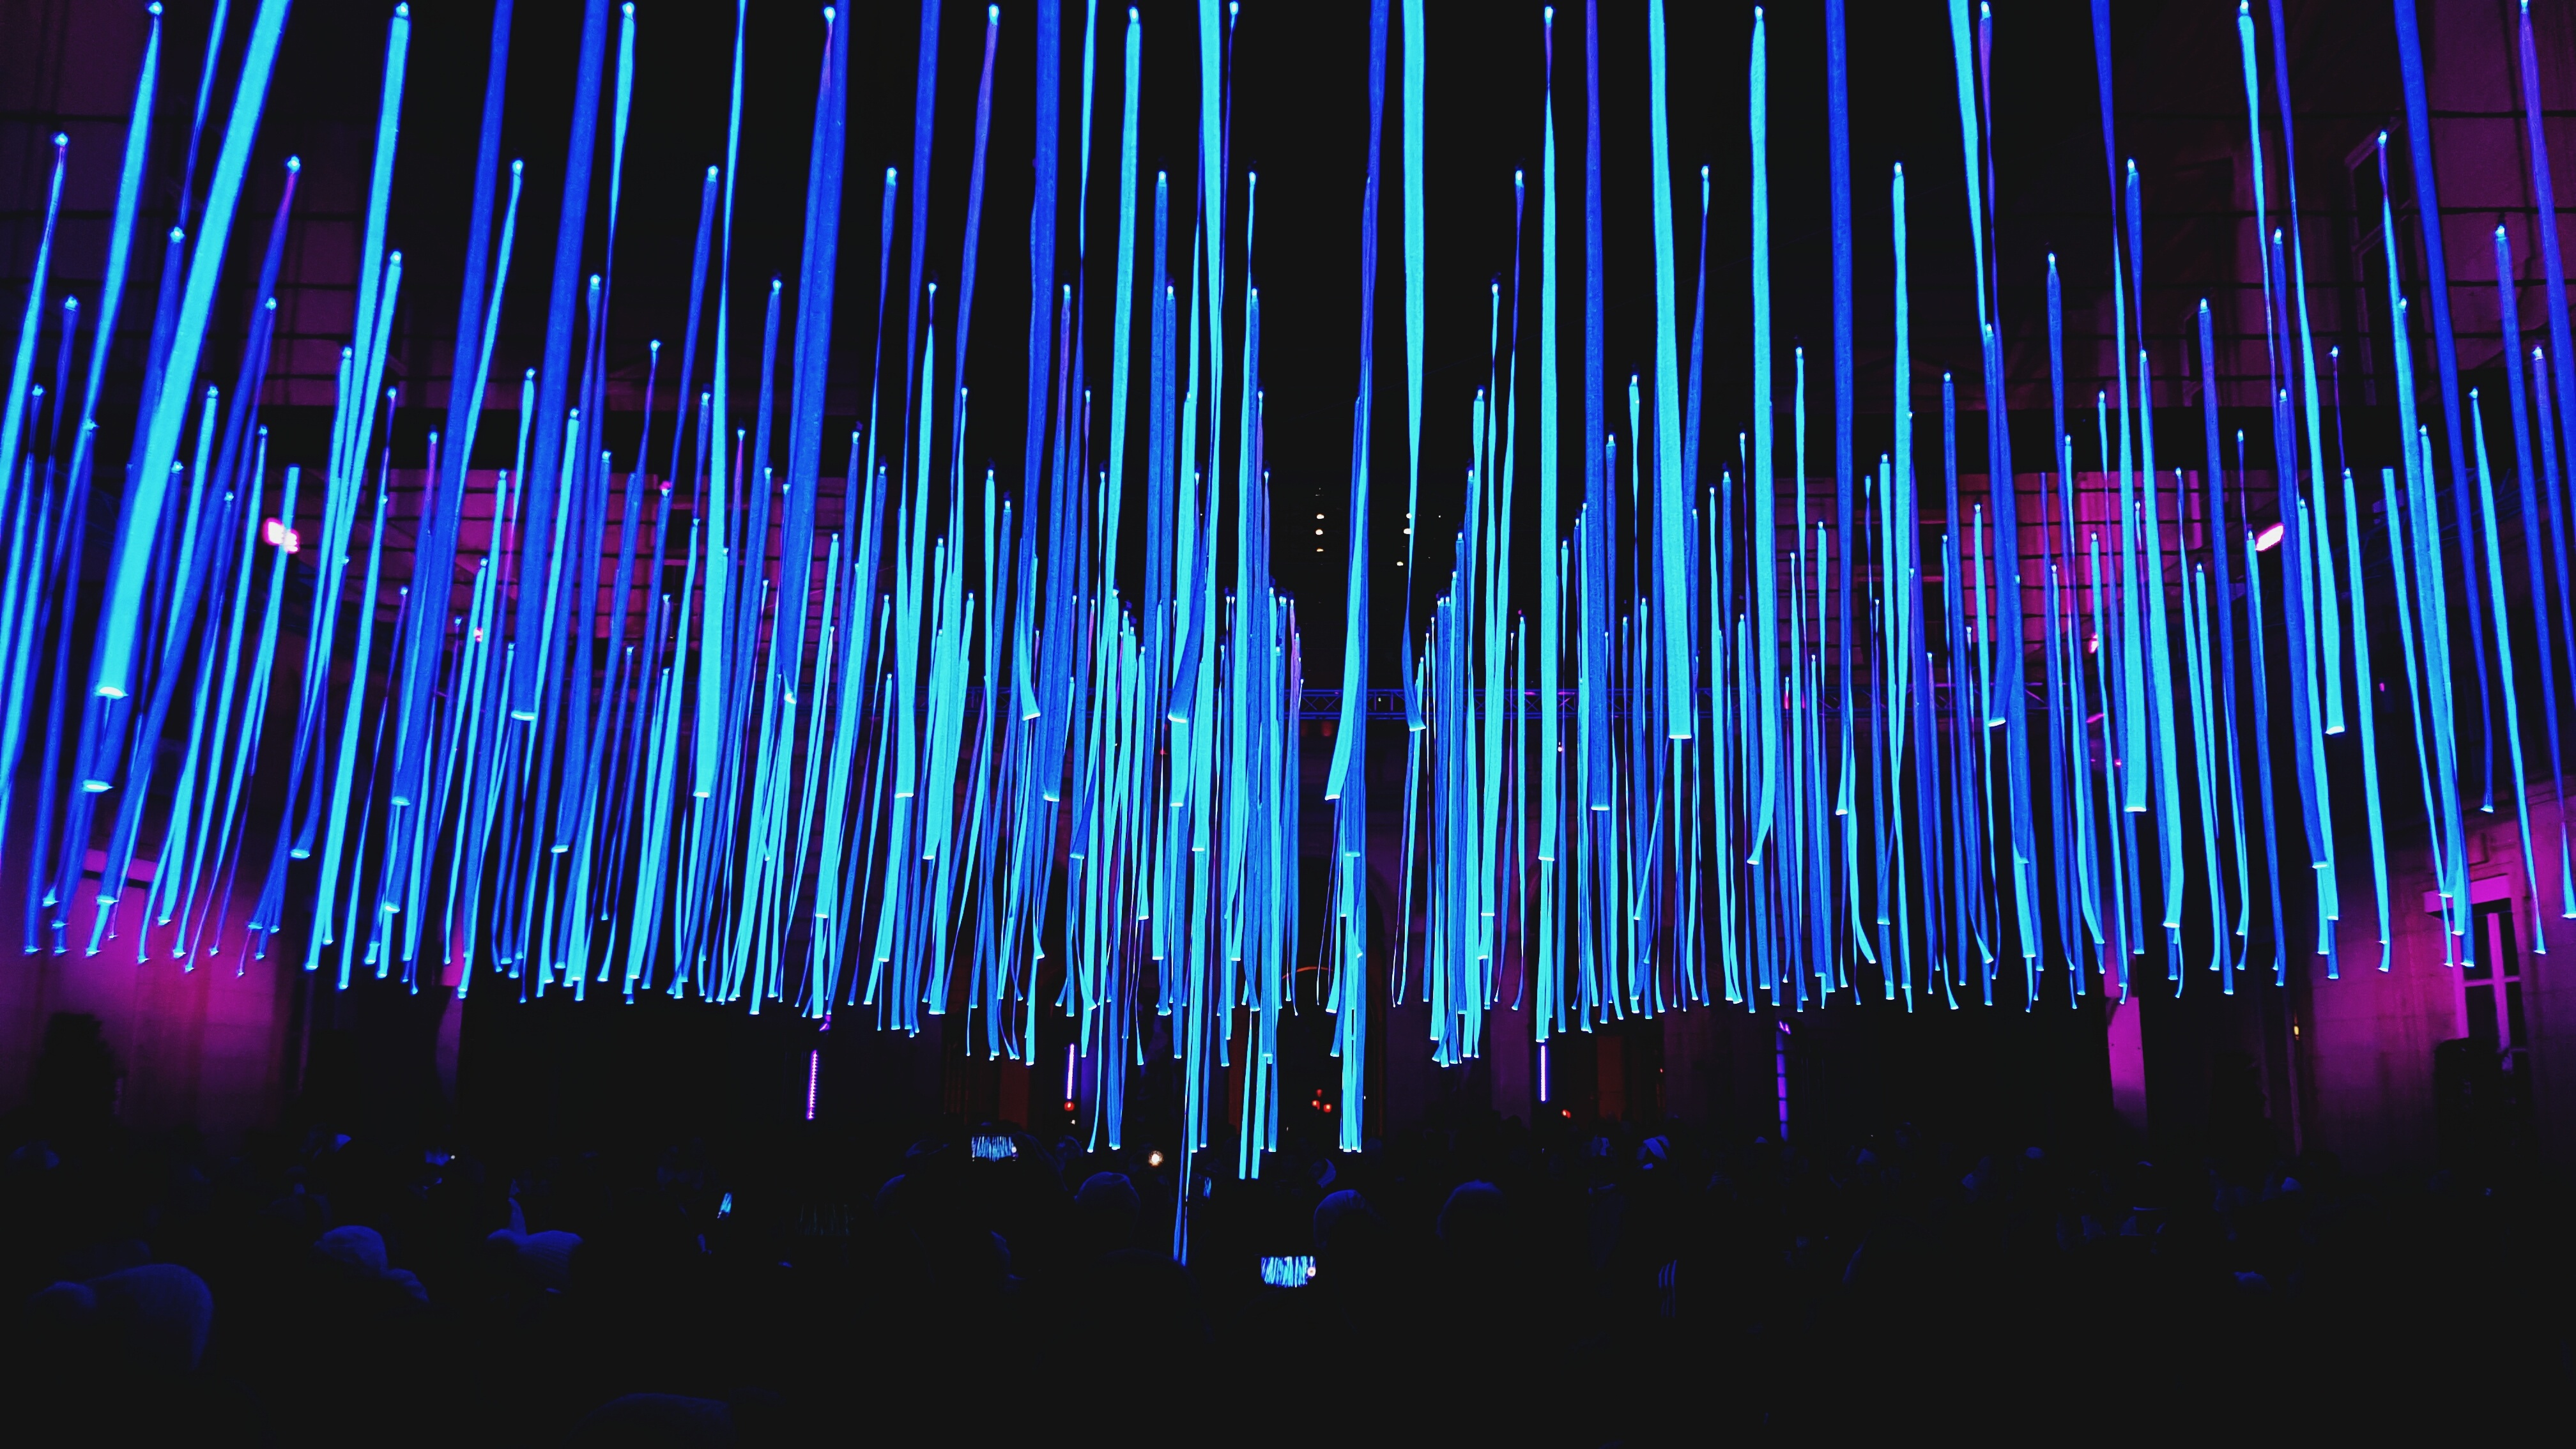
light, line, color, blue